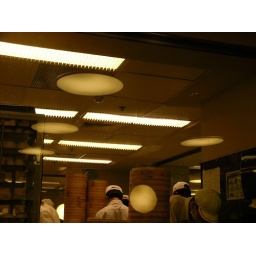
People who work in the kitchen are all male